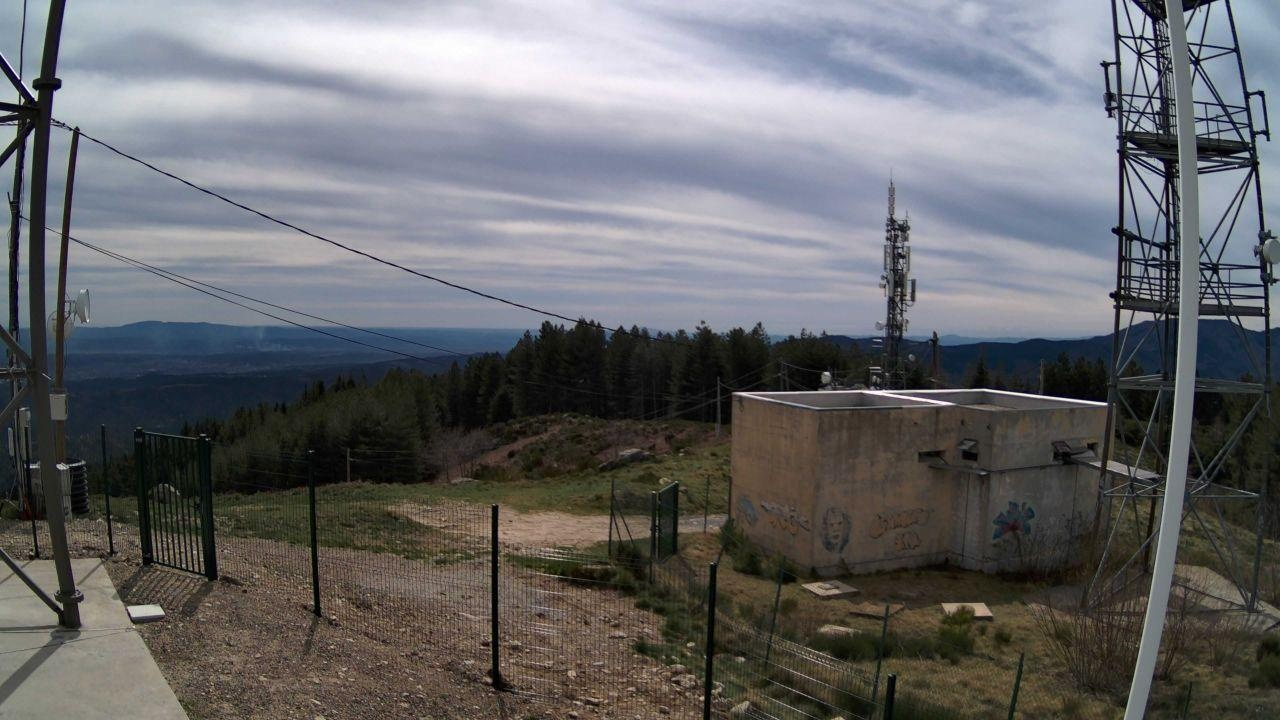
Fire: no
Smoke: yes